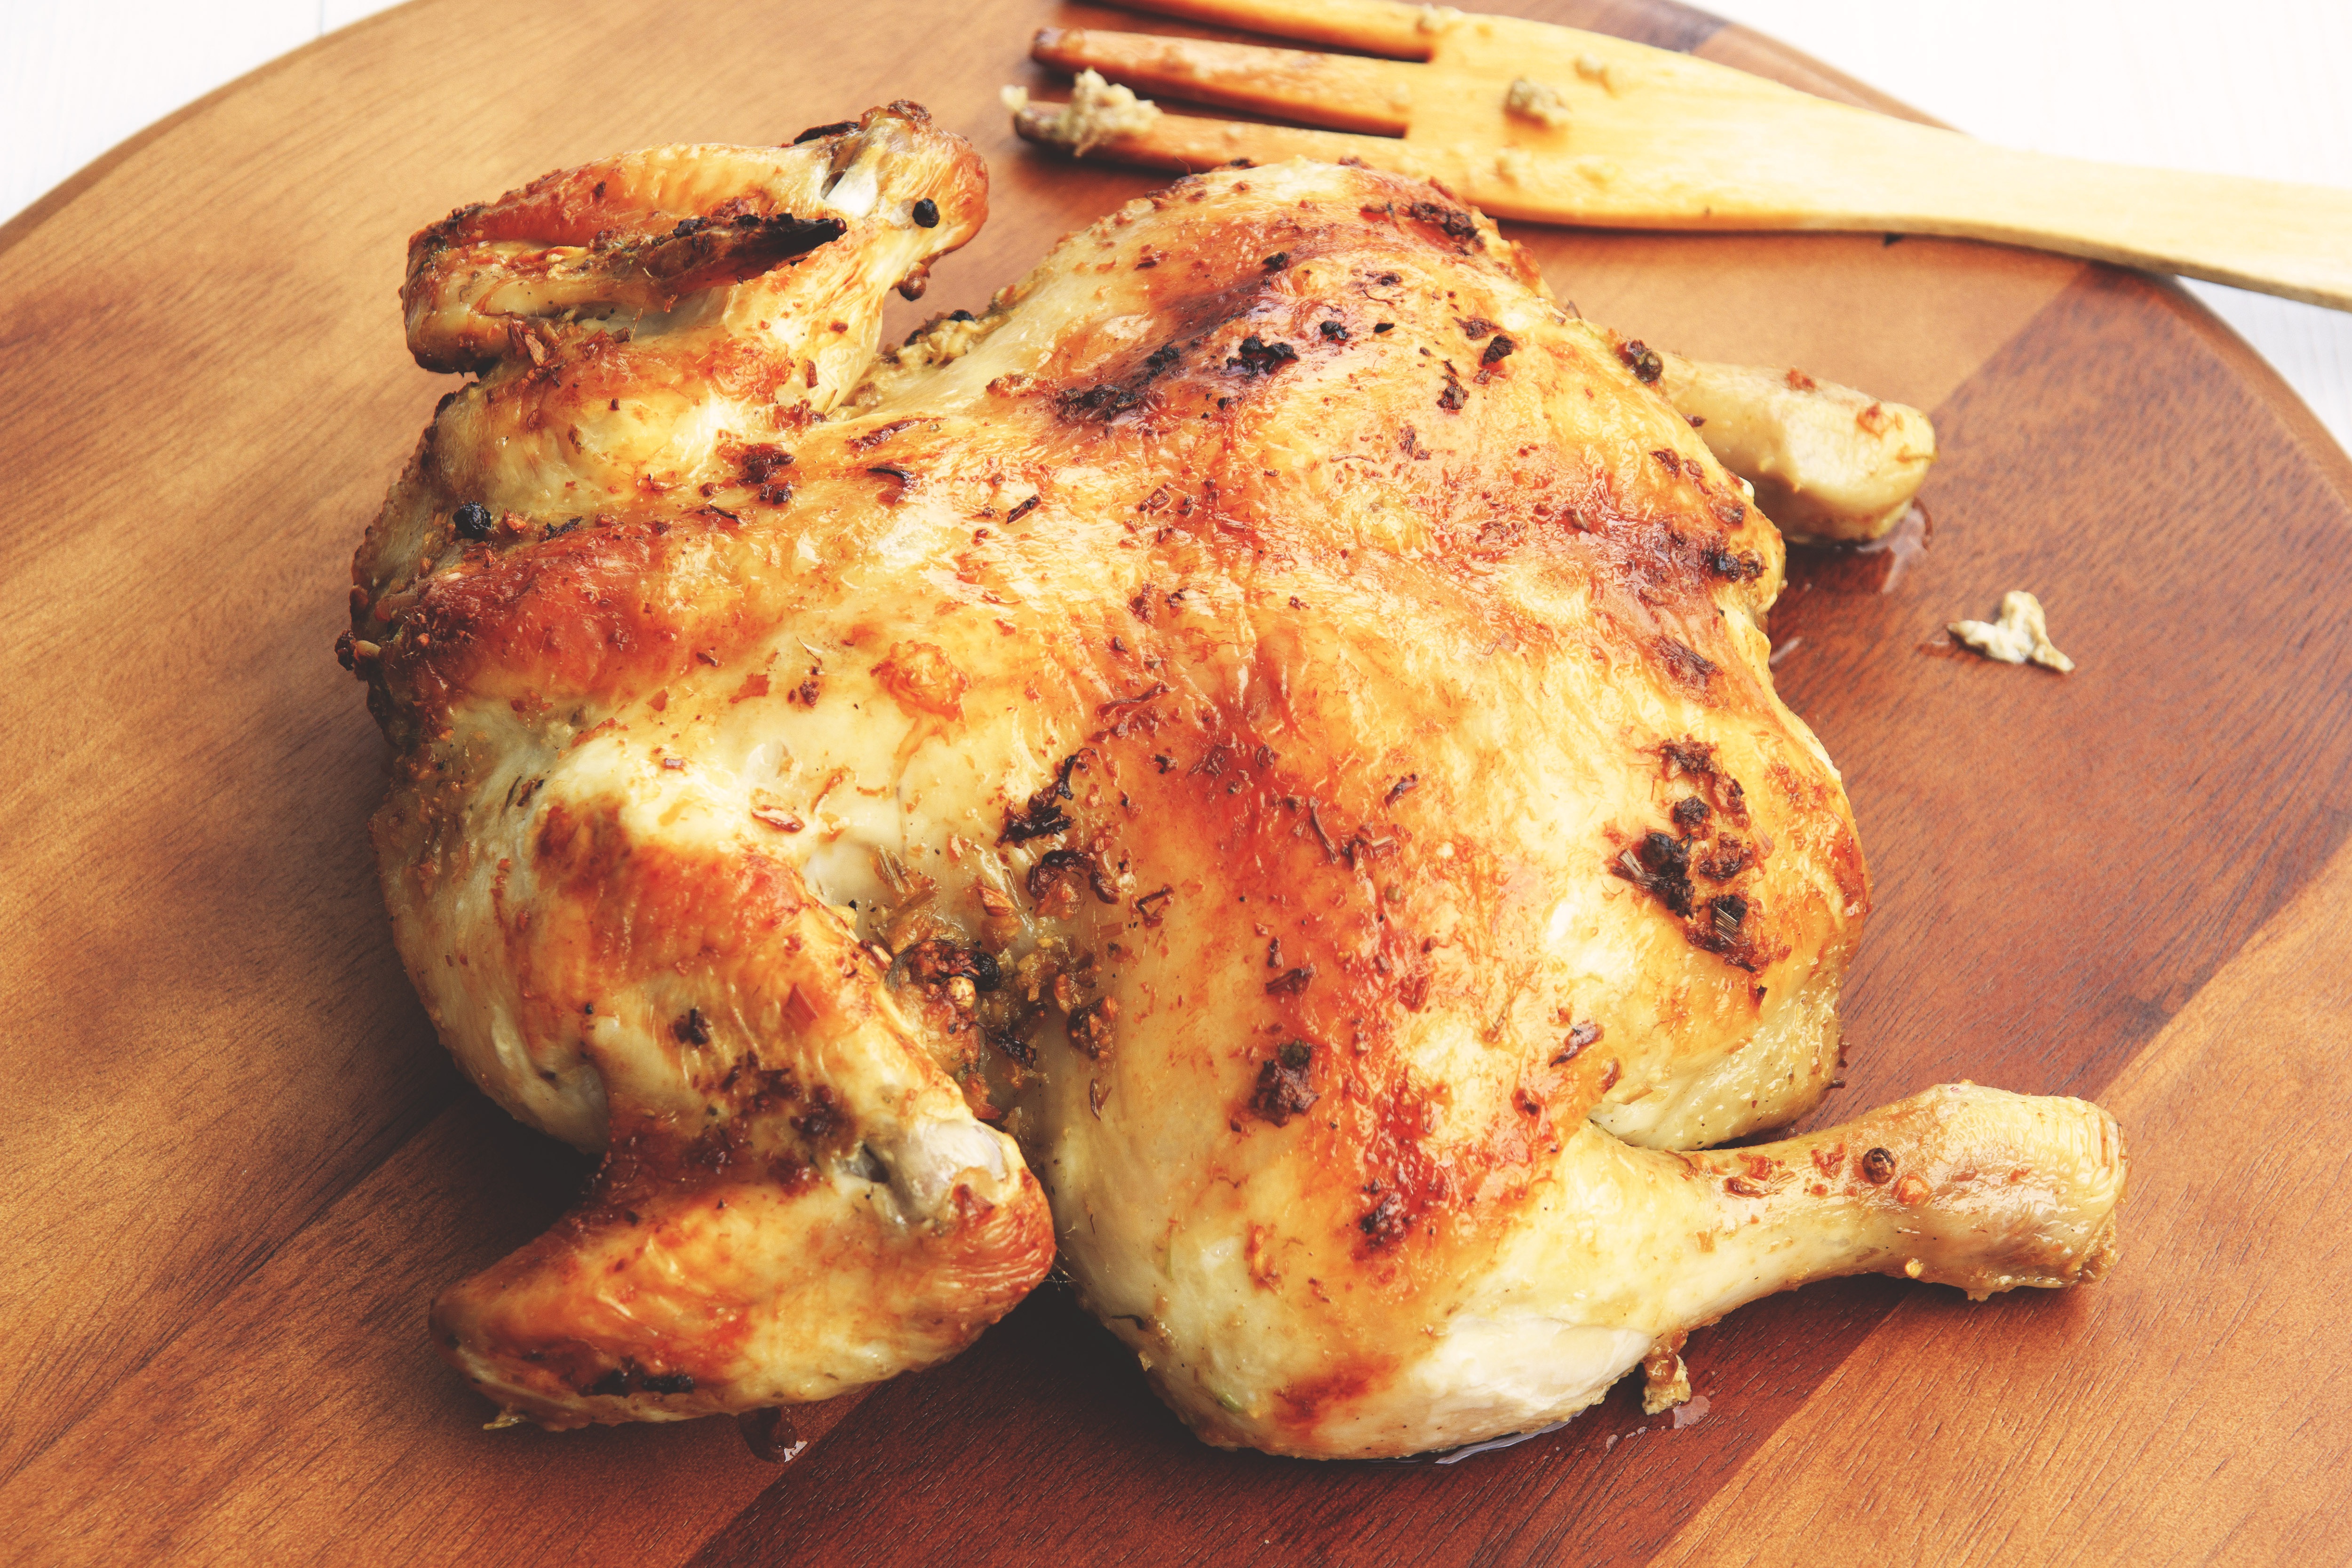
food, hendl, dish, cuisine, chicken meat, ingredient, meat, Drunken chicken, roasting, turkey meat, barbecue chicken, tandoori chicken, chicken thighs, recipe, produce, fried food, grilling, duck meat, roast goose, cooking, chicken breast, kai yang, Boneless skinless chicken thighs, comfort food, chicken